Earls (restaurant chain)

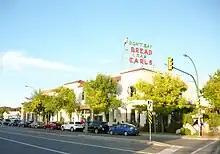
Saskatoon Earls

The Earls chain has utilized chicken raised cage-free, and sustainable seafood vetted by Ocean Wise and the Marine Stewardship Council.